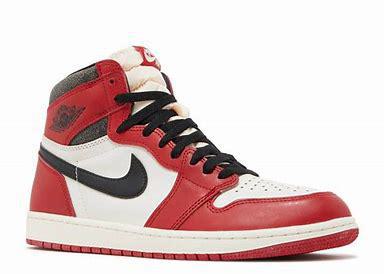
Brand: Jordan
Model: 1